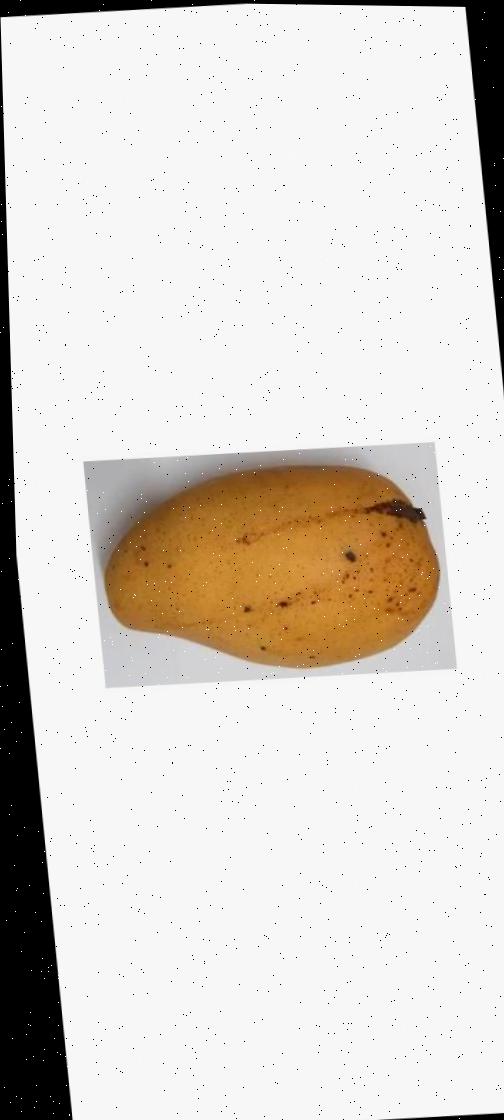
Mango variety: Katimon